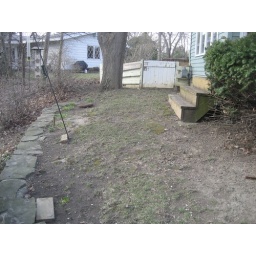
This is the terraced area in front of the door from the kitchen nook